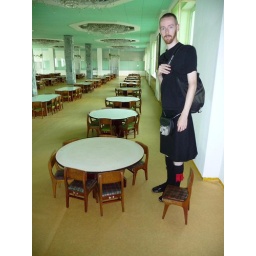
The tables and chairs in the nursery were tiny. The Scotsman was a giant.